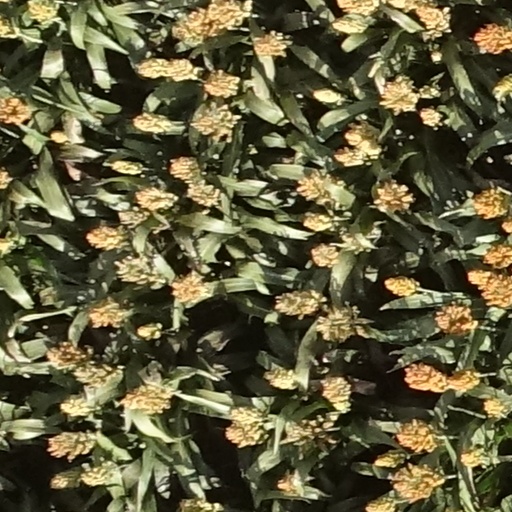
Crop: sorghum